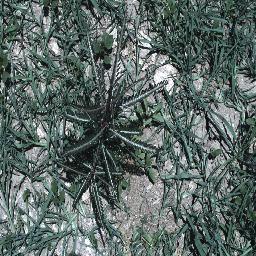
Label: parkinsonia